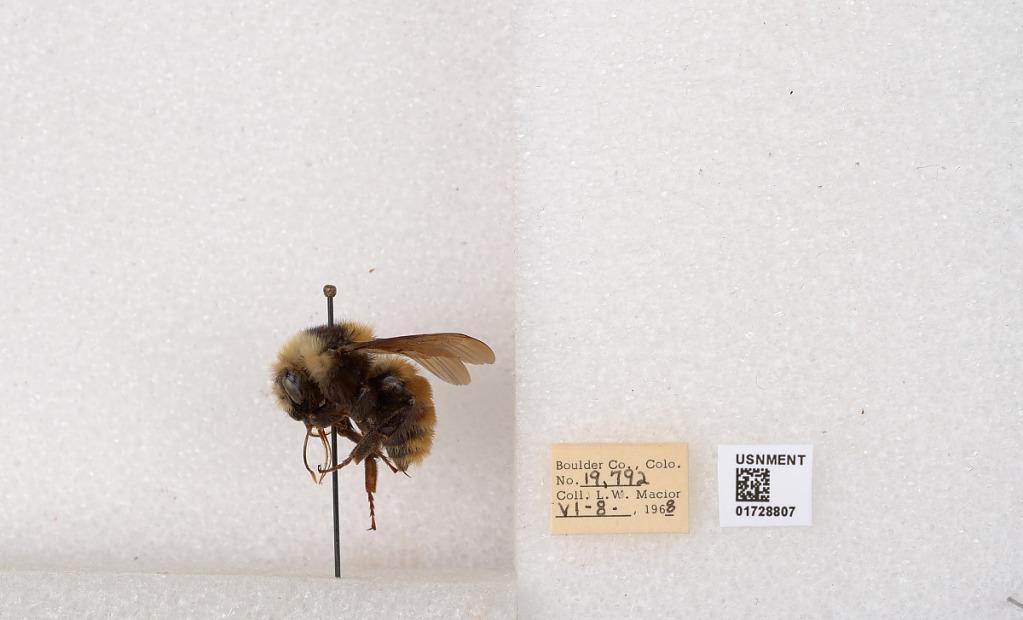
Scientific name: Bombus appositus Cresson
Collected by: L. Macior
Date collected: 1968-6-8
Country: United States
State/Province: Colorado
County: Boulder
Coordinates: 40.0925, -105.358